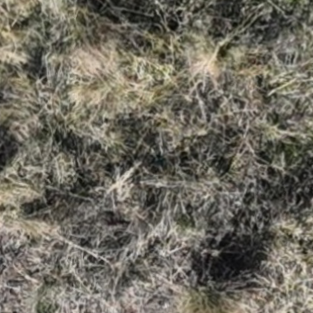
Month: october
Dye color: blue
Dye concentration: high